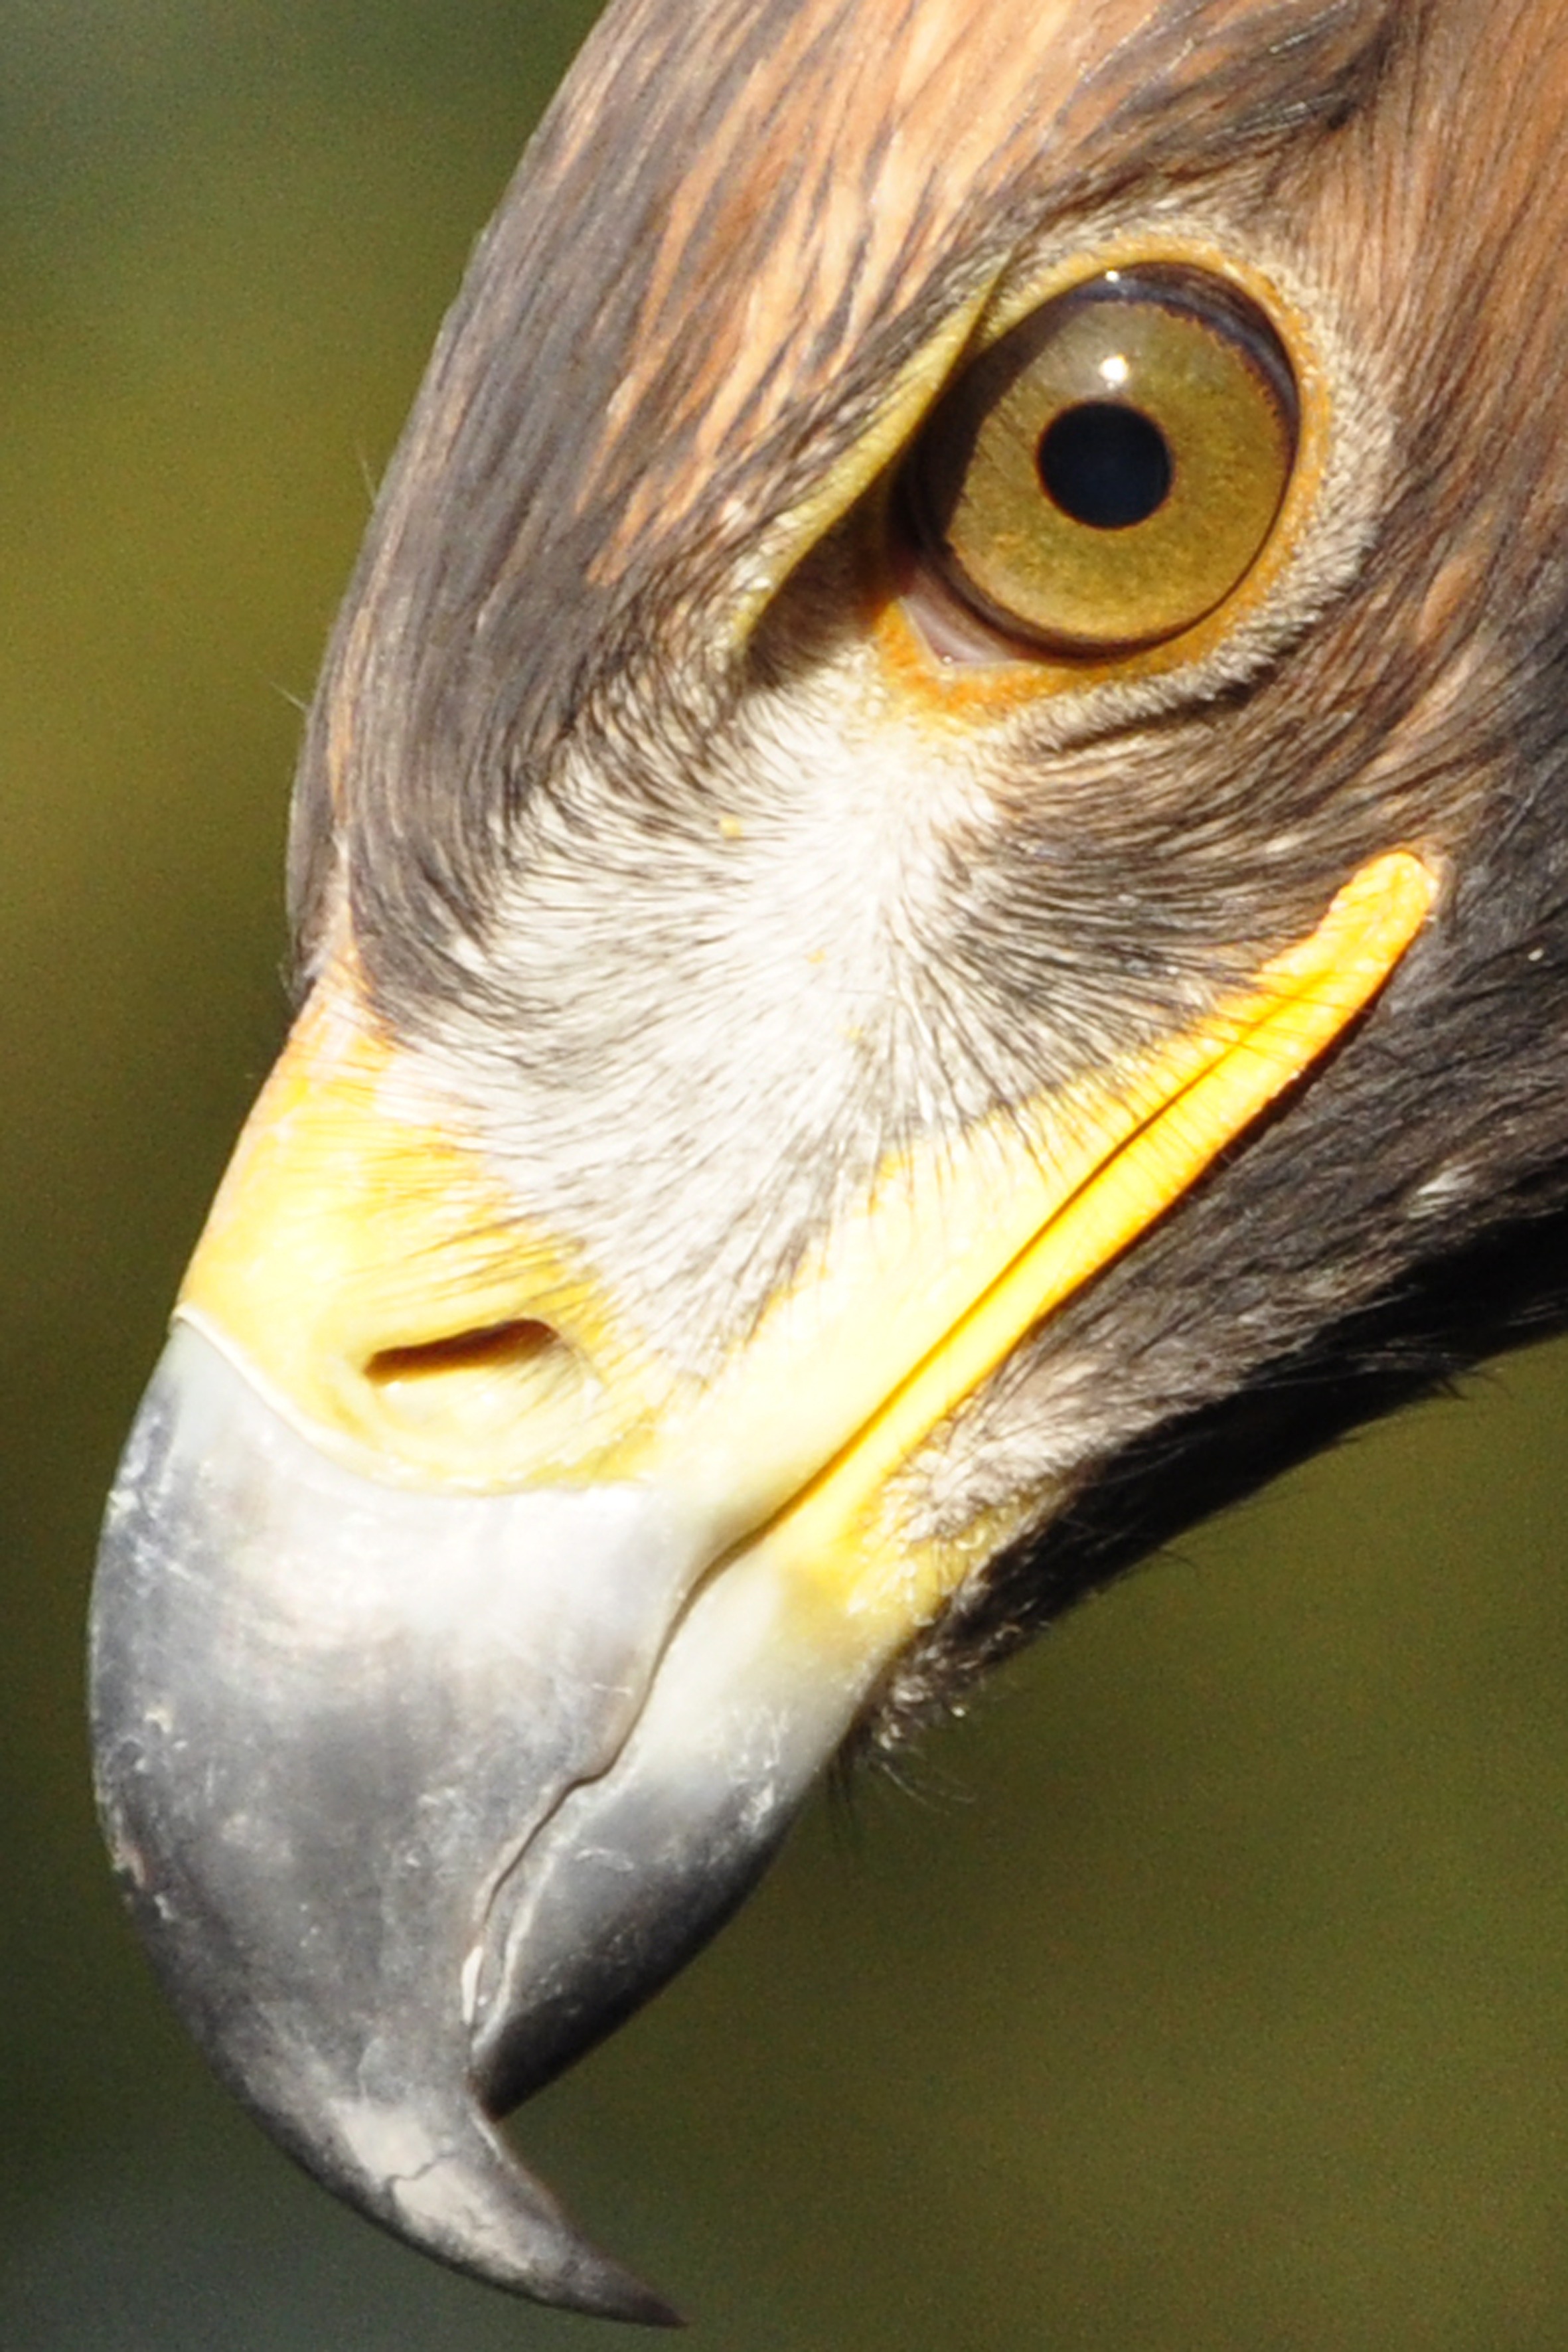
bird, wing, wildlife, beak, close, fauna, raptor, bird of prey, close up, nose, eye, head, vertebrate, bill, adler, golden eagle